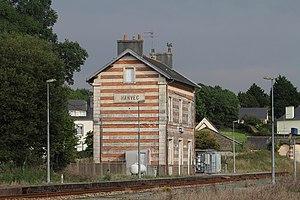
La gare d'Hanvec en août 2011, Bretagne, France.
La gare d'Hanvec est une ancienne gare ferroviaire française, de la ligne de Savenay à Landerneau, située sur le territoire de la commune d’Hanvec, dans le département du Finistère en région Bretagne. Elle est à environ 2 500 mètres du bourg de la commune.